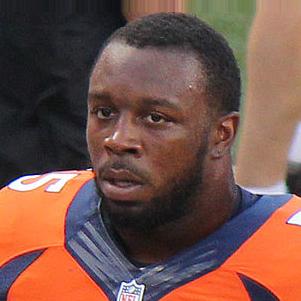
Age: 23